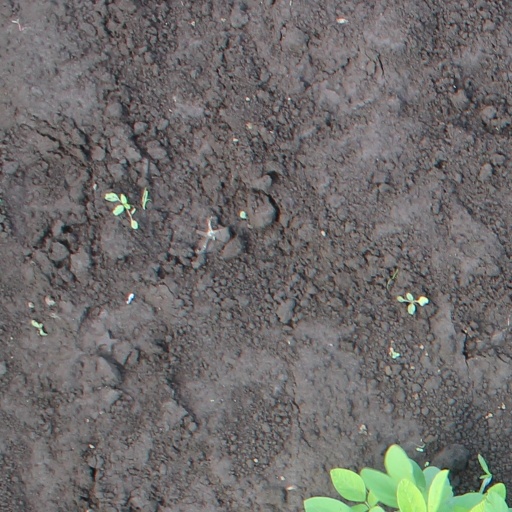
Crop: soybean